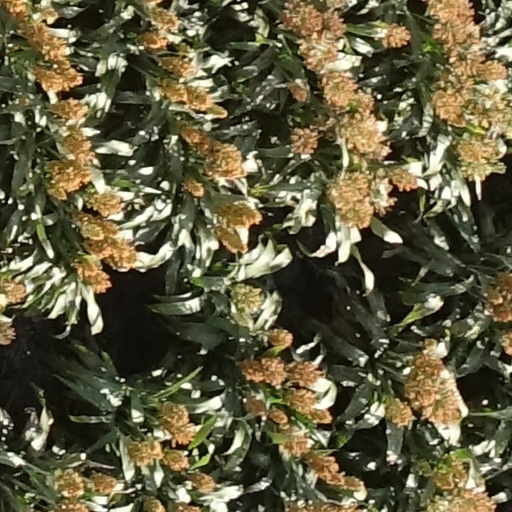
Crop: sorghum